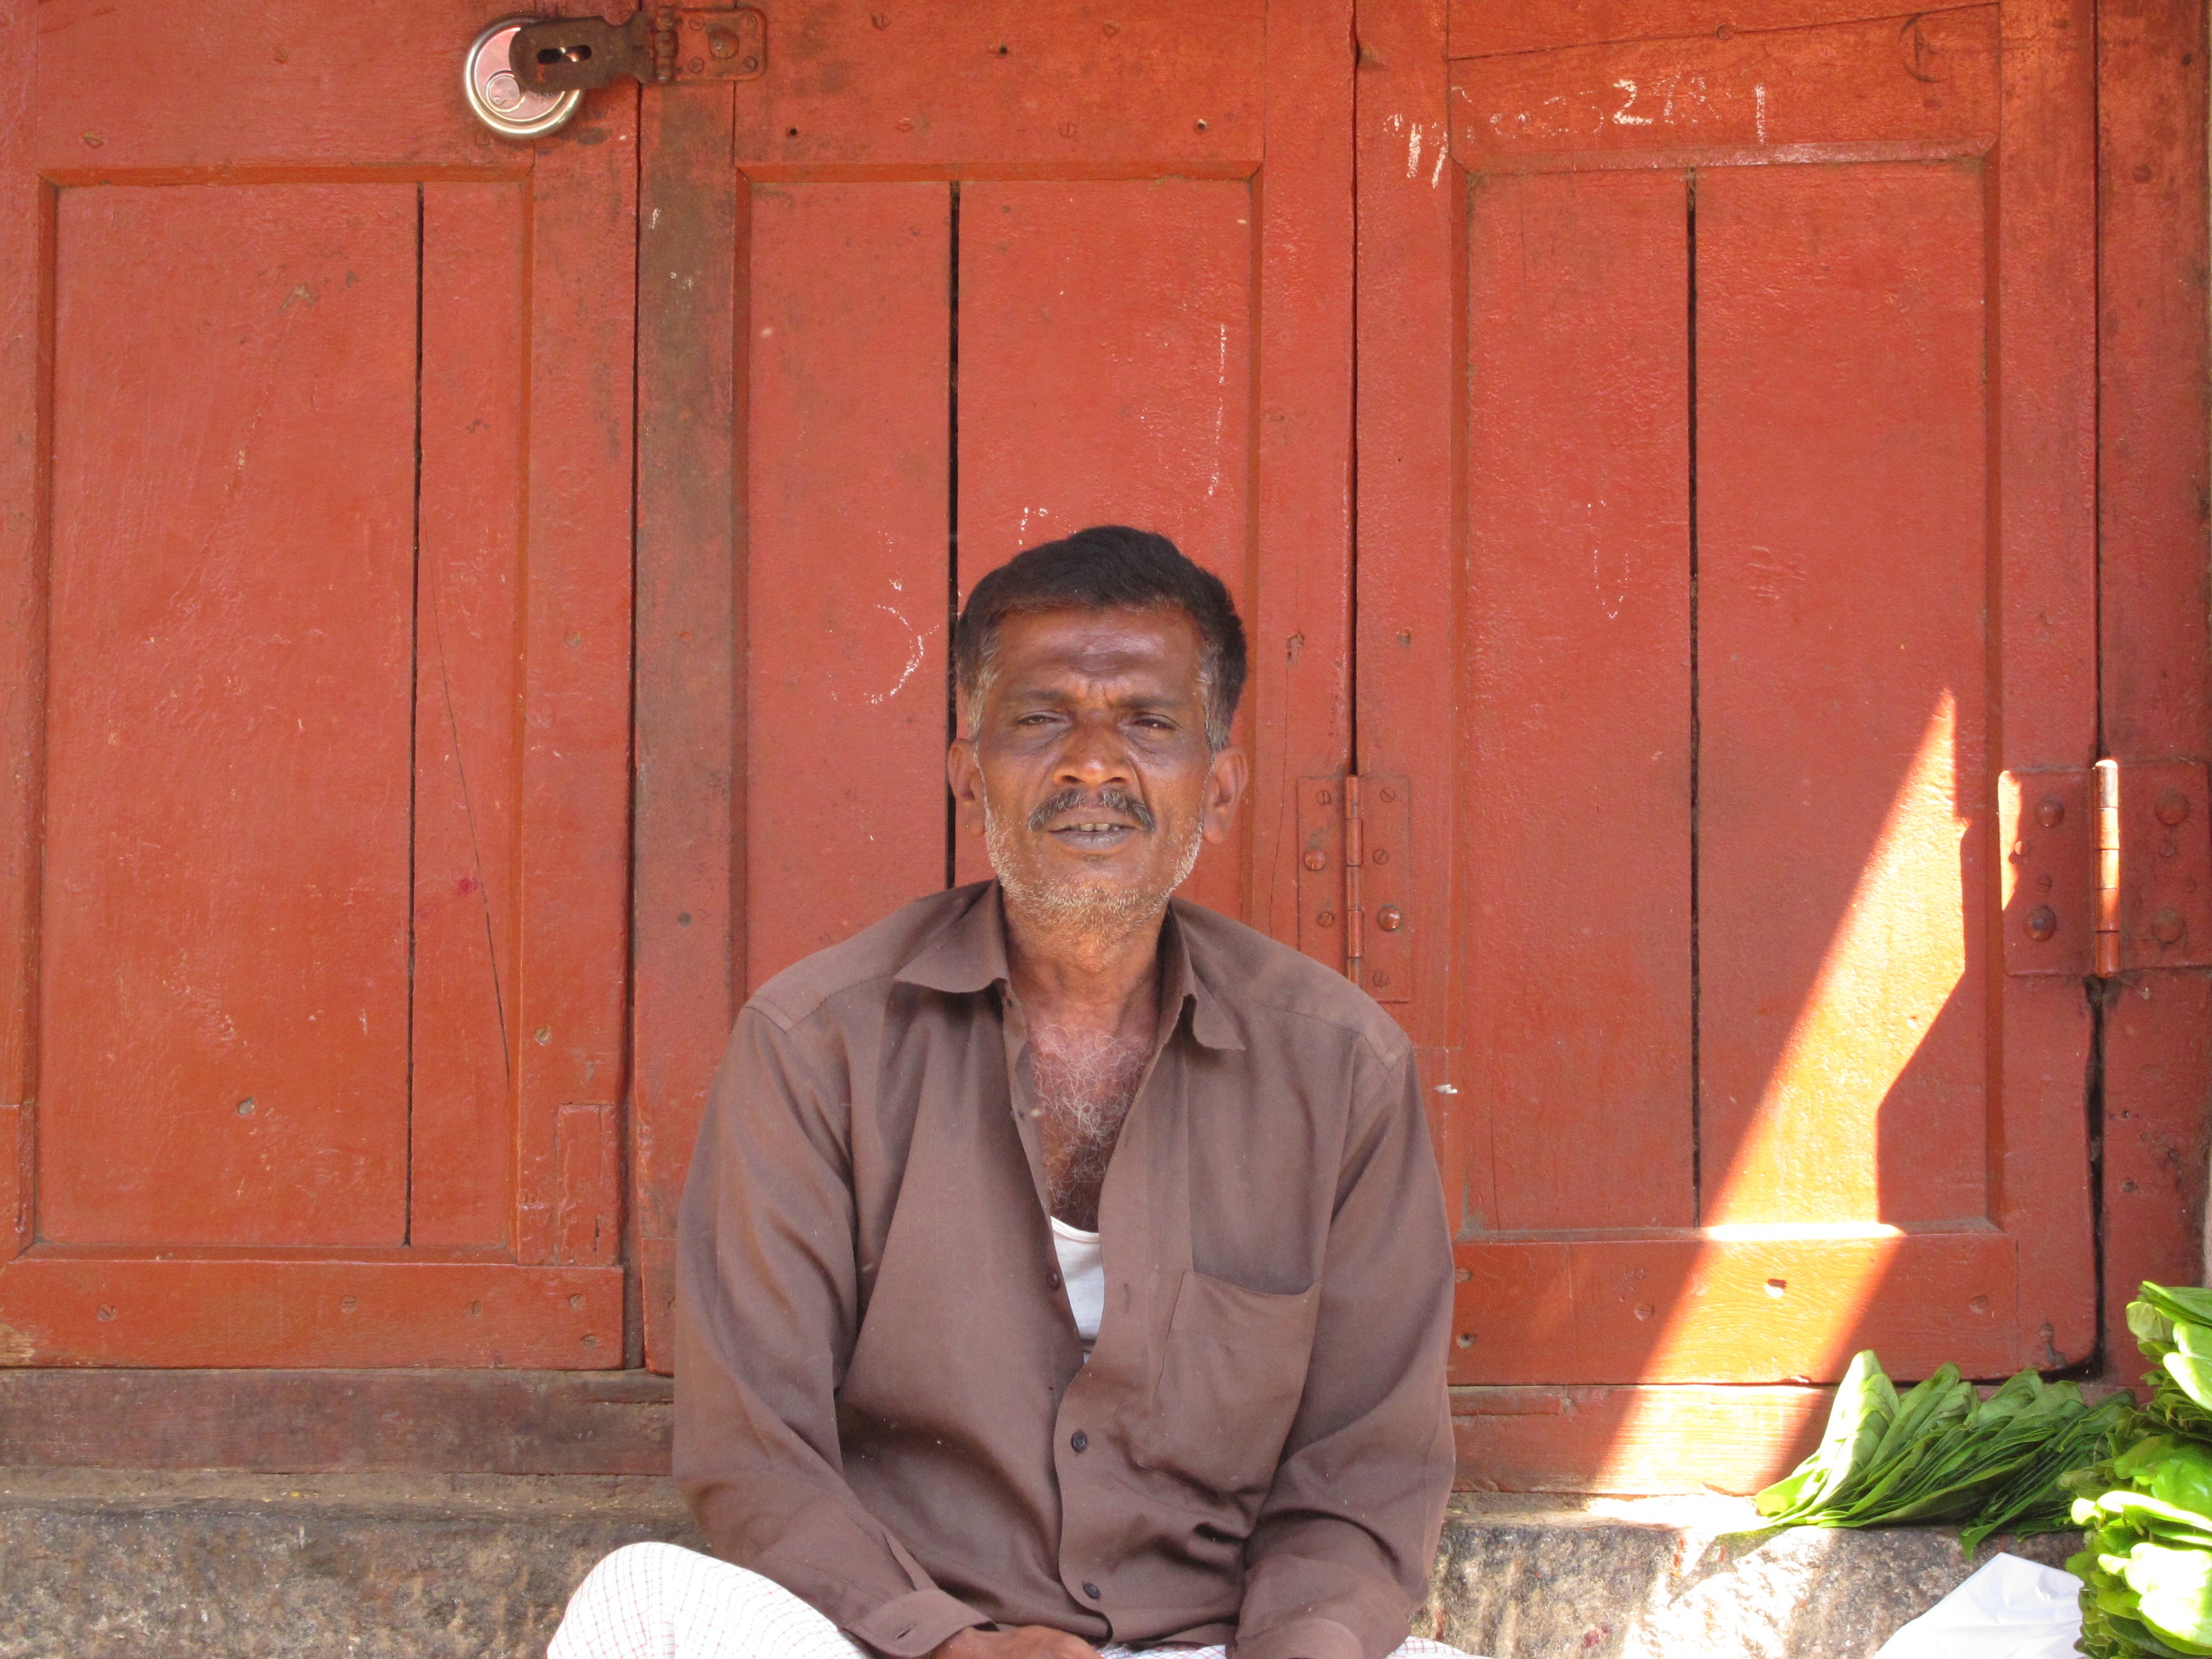
man, person, people, travel, asia, ethnic, temple, culture, hindu, indian